Hotel Lafayette

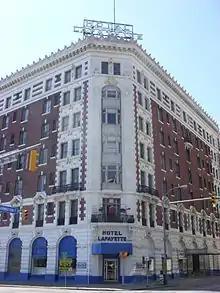
The building before renovation, 2009

In 2012, the completion of a $35 million rehabilitation project restored the hotel to its original beauty. The hotel now contains 92 one & two bedroom apartments, 57 hotel rooms, several bars, restaurants and banquet facilities. Following Buffalo ReUse stripping the building, its renovation was conducted by Buffalo property developer Rocco Termini, along with architect Jonathan Morris and his team at Carmina Wood Morris PC.